Greco-Turkish War (1919–1922)

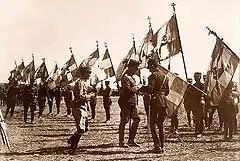
King Constantine decorating the victorious war flags outside Kütahya, 1921

By this time all other fronts had been settled in favour of the Turks, freeing more resources for the main threat of the Greek Army. France and Italy concluded private agreements with the Turkish revolutionaries in recognition of their mounting strength. They viewed Greece as a British client, and sold military equipment to the Turks. The new Bolshevik government of Russia became friendly to the Turkish revolutionaries, as shown in the Treaty of Moscow (1921). The Bolsheviks supported Mustafa Kemal and his forces with money and ammunition. In 1920 alone, Bolshevik Russia supplied the Kemalists with 6,000 rifles, over 5 million rifle cartridges, and 17,600 shells as well as 200.6 kg (442.2 lb) of gold bullion. In the subsequent two years the amount of aid increased.